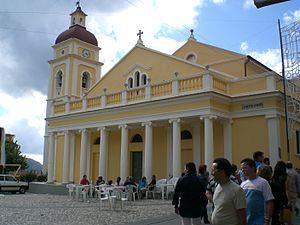
Cette liste recense les basiliques de la Calabre, Italie.